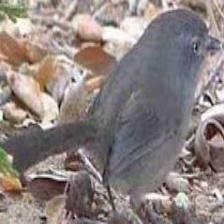
Species: WRENTIT
Scientific name: CHAMAEA FASCIATA